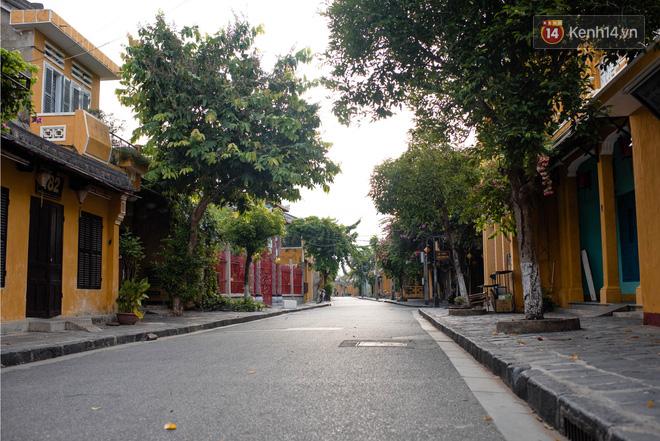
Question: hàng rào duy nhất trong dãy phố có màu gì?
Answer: màu đỏ